Temple of Olympian Zeus, Athens

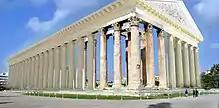
Likely appearance of the temple during antiquity

The temple is about south-east of the Acropolis, and about south of the center of Athens, Syntagma Square. Its foundations were laid on the site of an ancient outdoor sanctuary dedicated to Zeus. An earlier temple had stood there, constructed by the tyrant Peisistratus around 550 BC. The building was demolished after the death of Peisistratus and the construction of a colossal new Temple of Olympian Zeus was begun around 520 BC by his sons, Hippias and Hipparchos. They sought to surpass two famous contemporary temples, the Heraion of Samos and the second Temple of Artemis at Ephesus. Designed by the architects Antistates, Callaeschrus, Antimachides and Phormos, the Temple of Olympian Zeus was intended to be built of local limestone in the Doric style on a colossal platform measuring by . It was to be flanked by a double colonnade of eight columns across the front and back and twenty-one on the flanks, surrounding the cella.